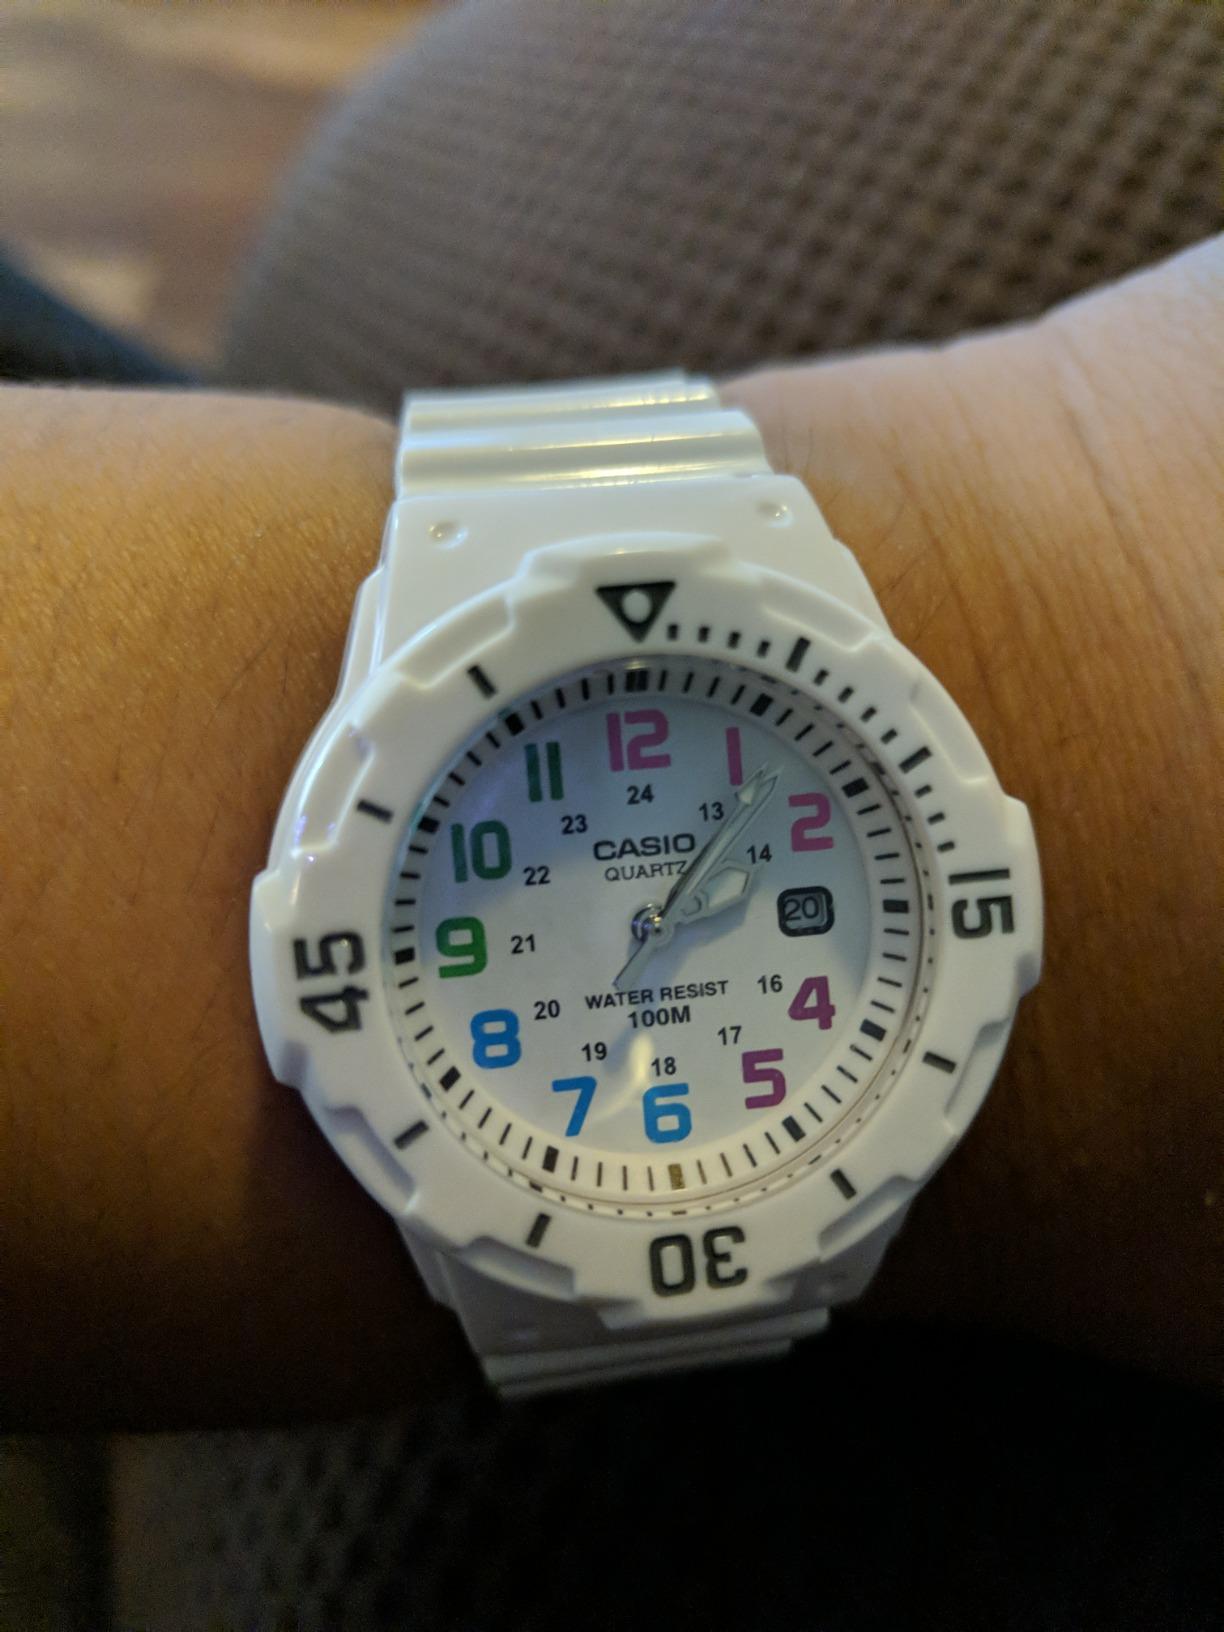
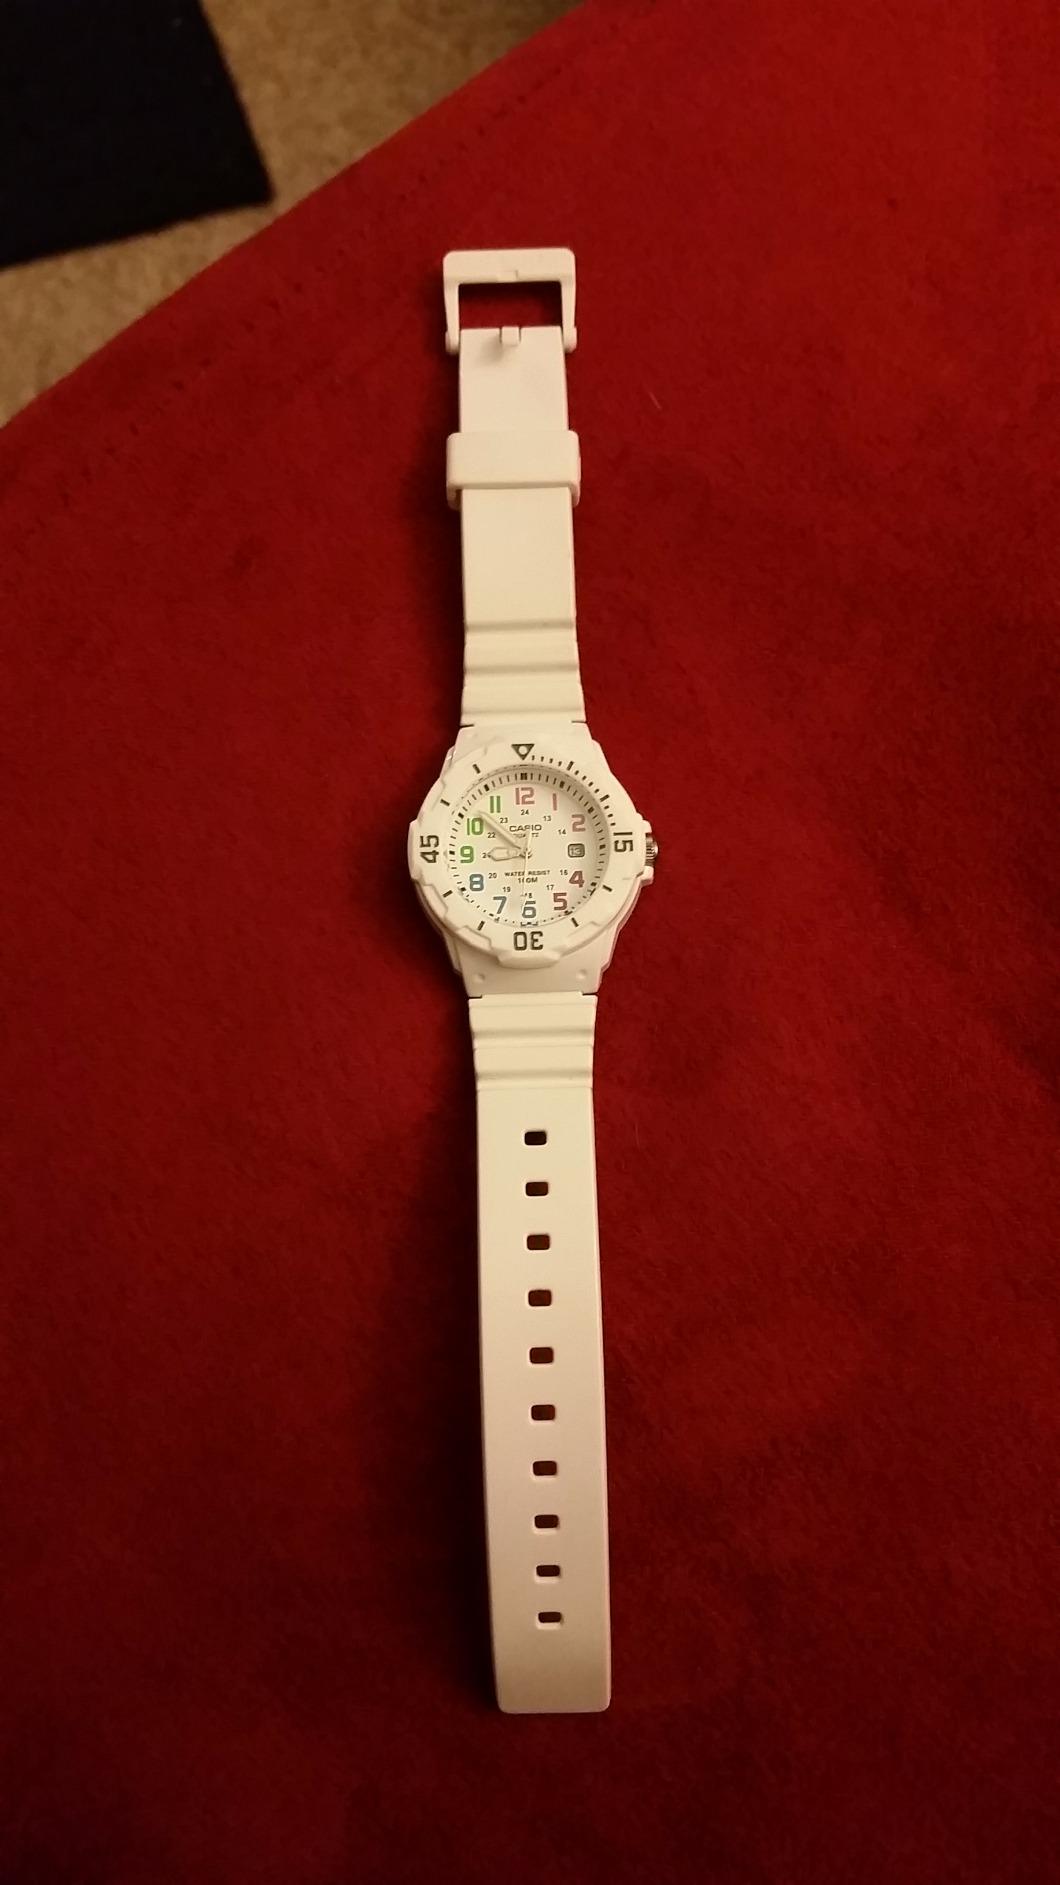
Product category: accessories_watch
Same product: yes